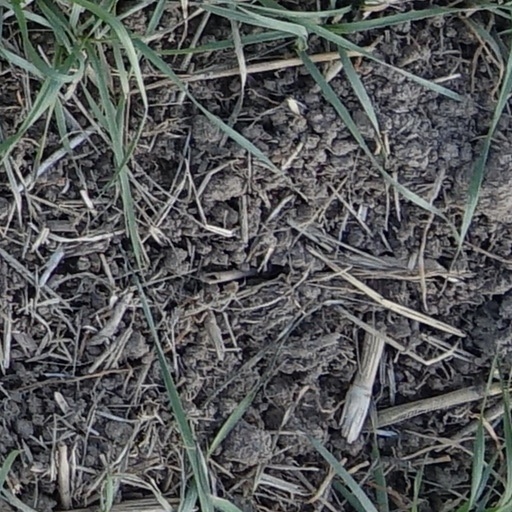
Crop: wheat